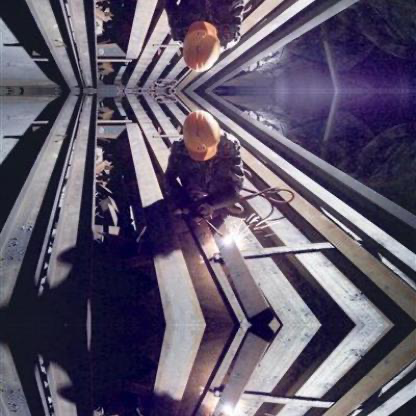
Objects in the image:
label: helmet
label: helmet